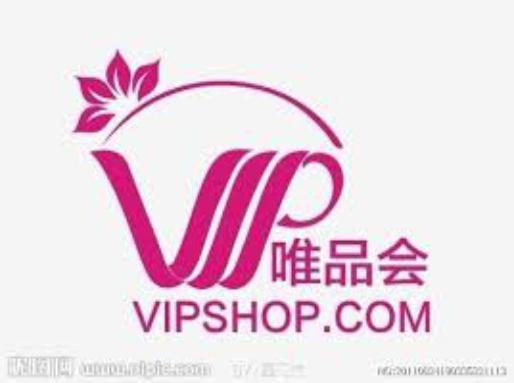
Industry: Necessities